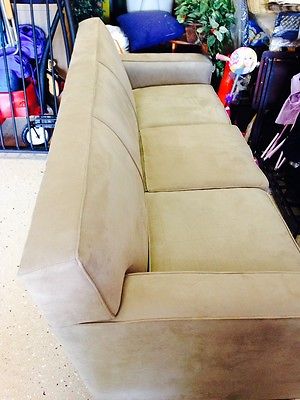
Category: sofa